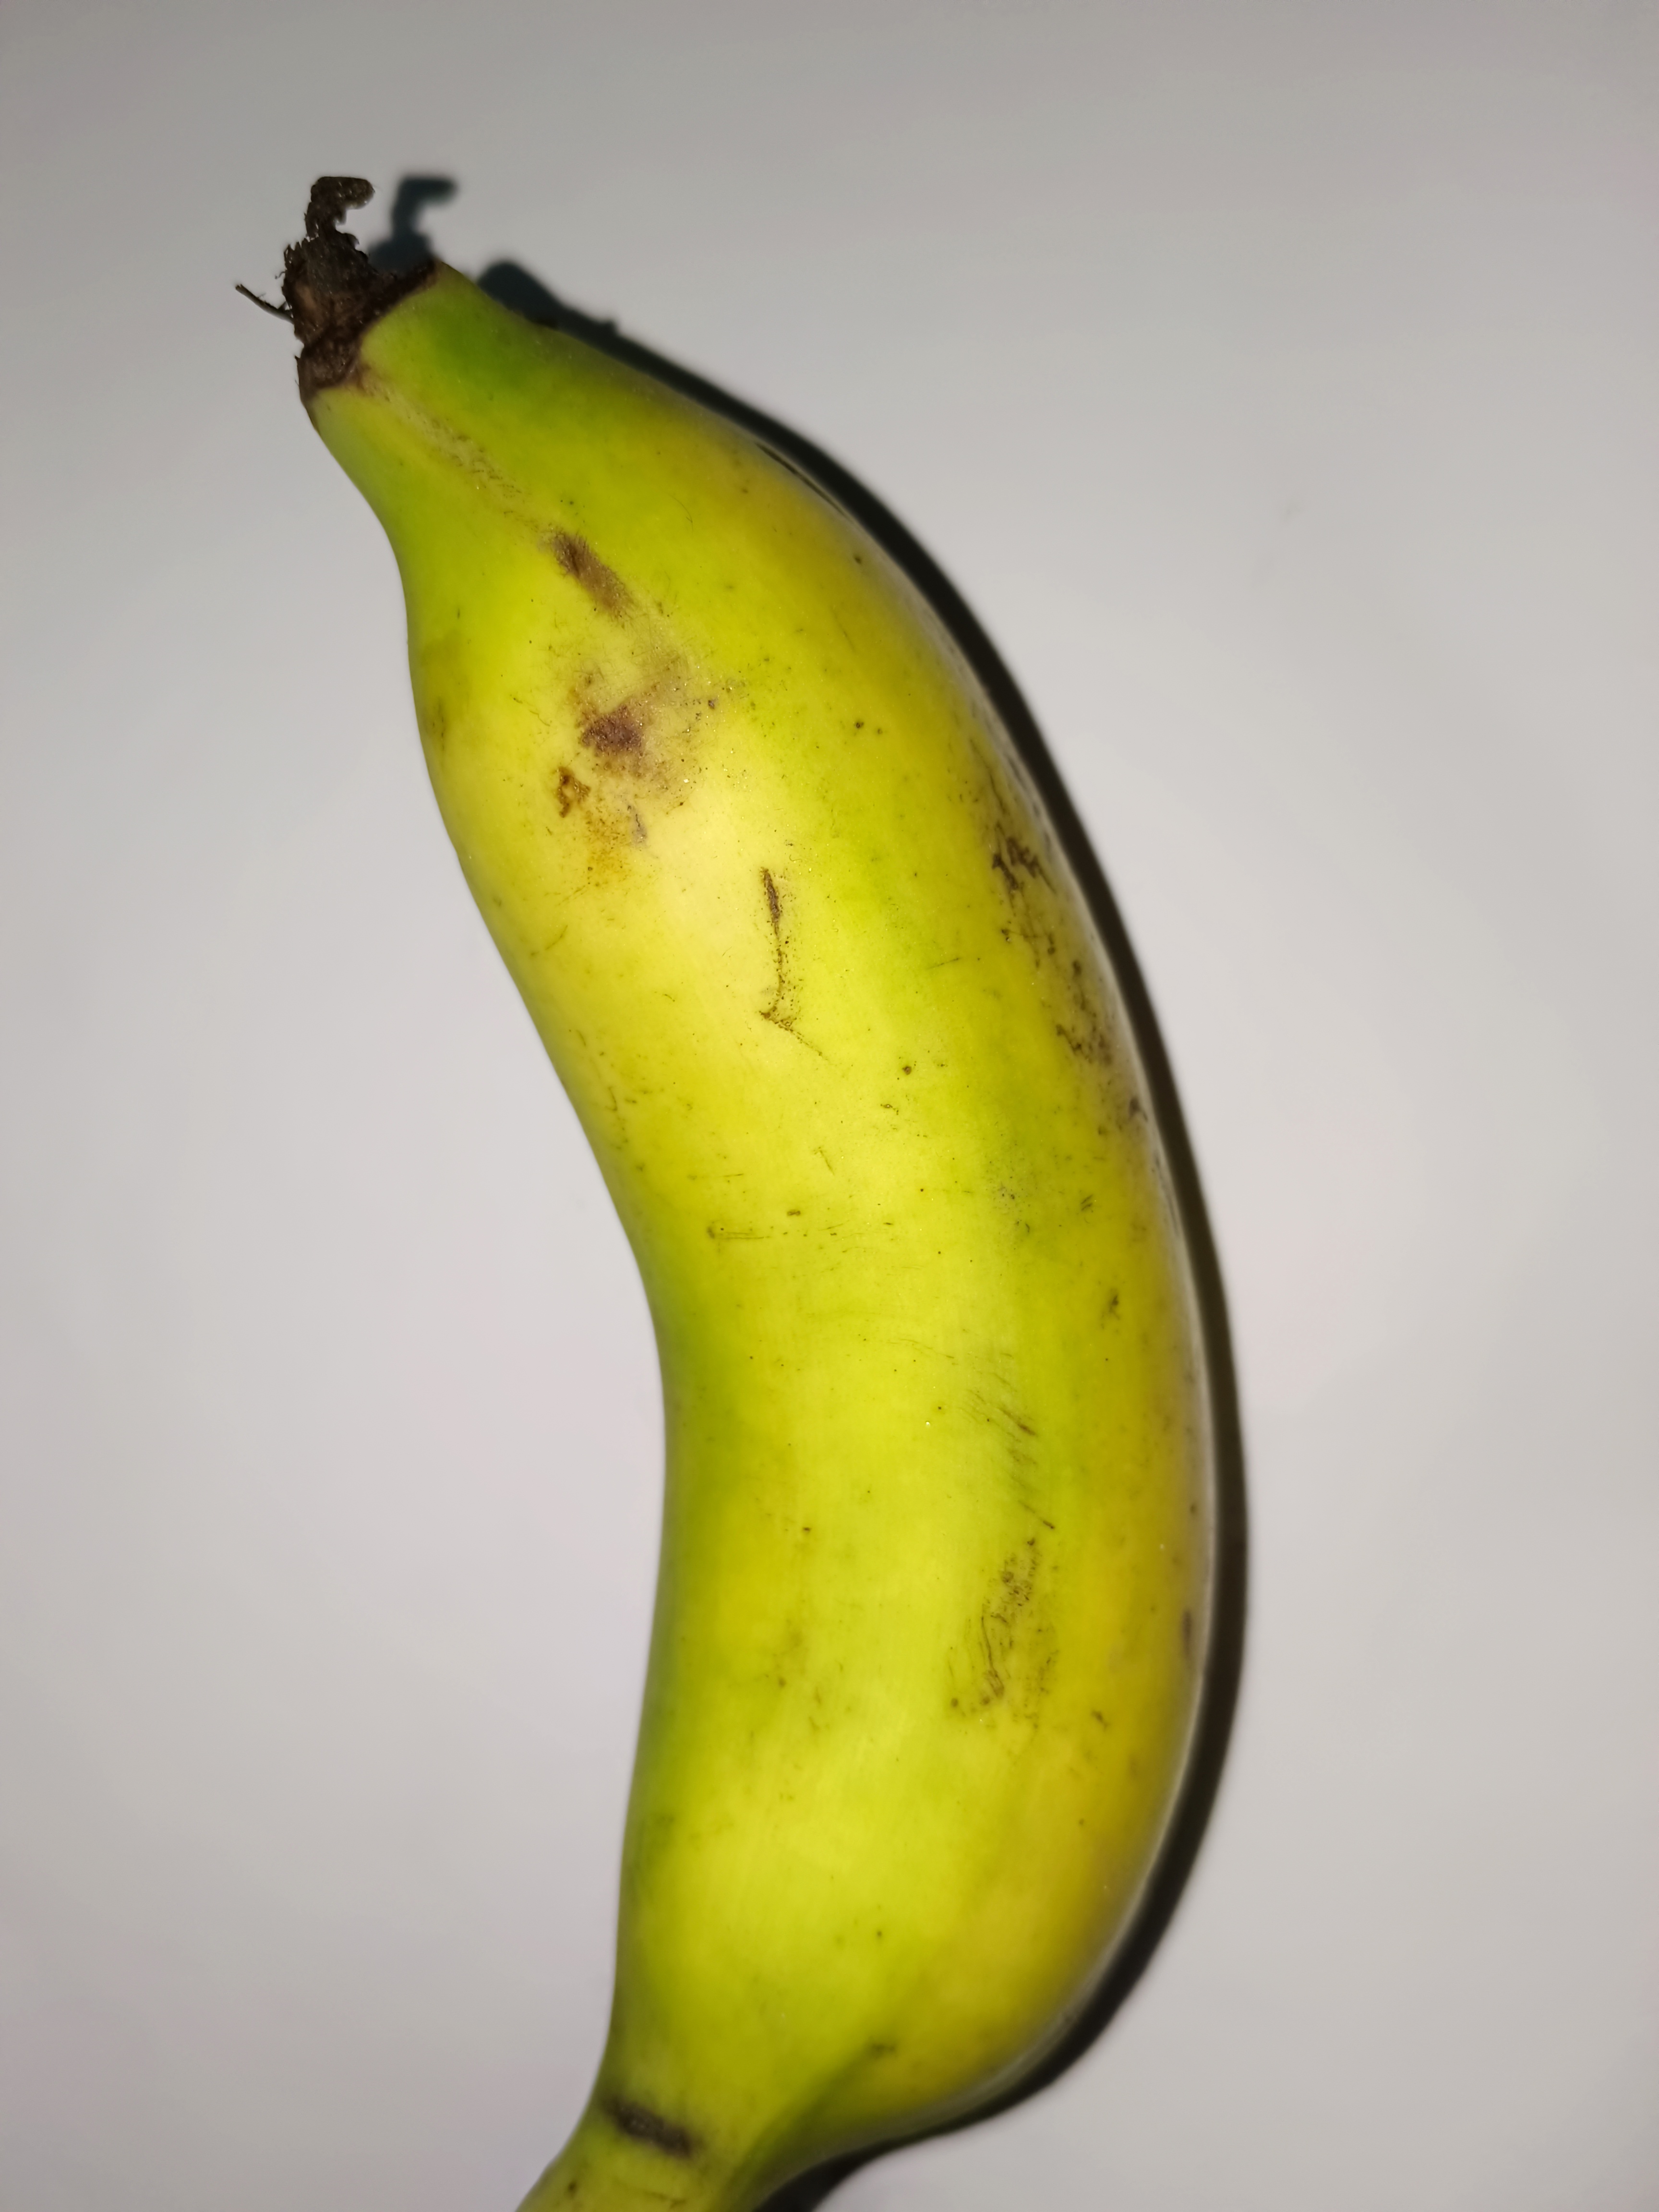
Banana variety: Shobri